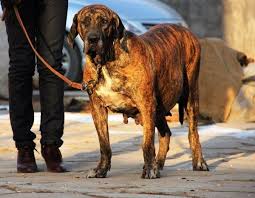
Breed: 220-n000032-Fila_Braziliero